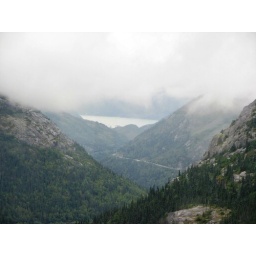
if you look hard enough at the water in the distance, you can barely see the cruise ships